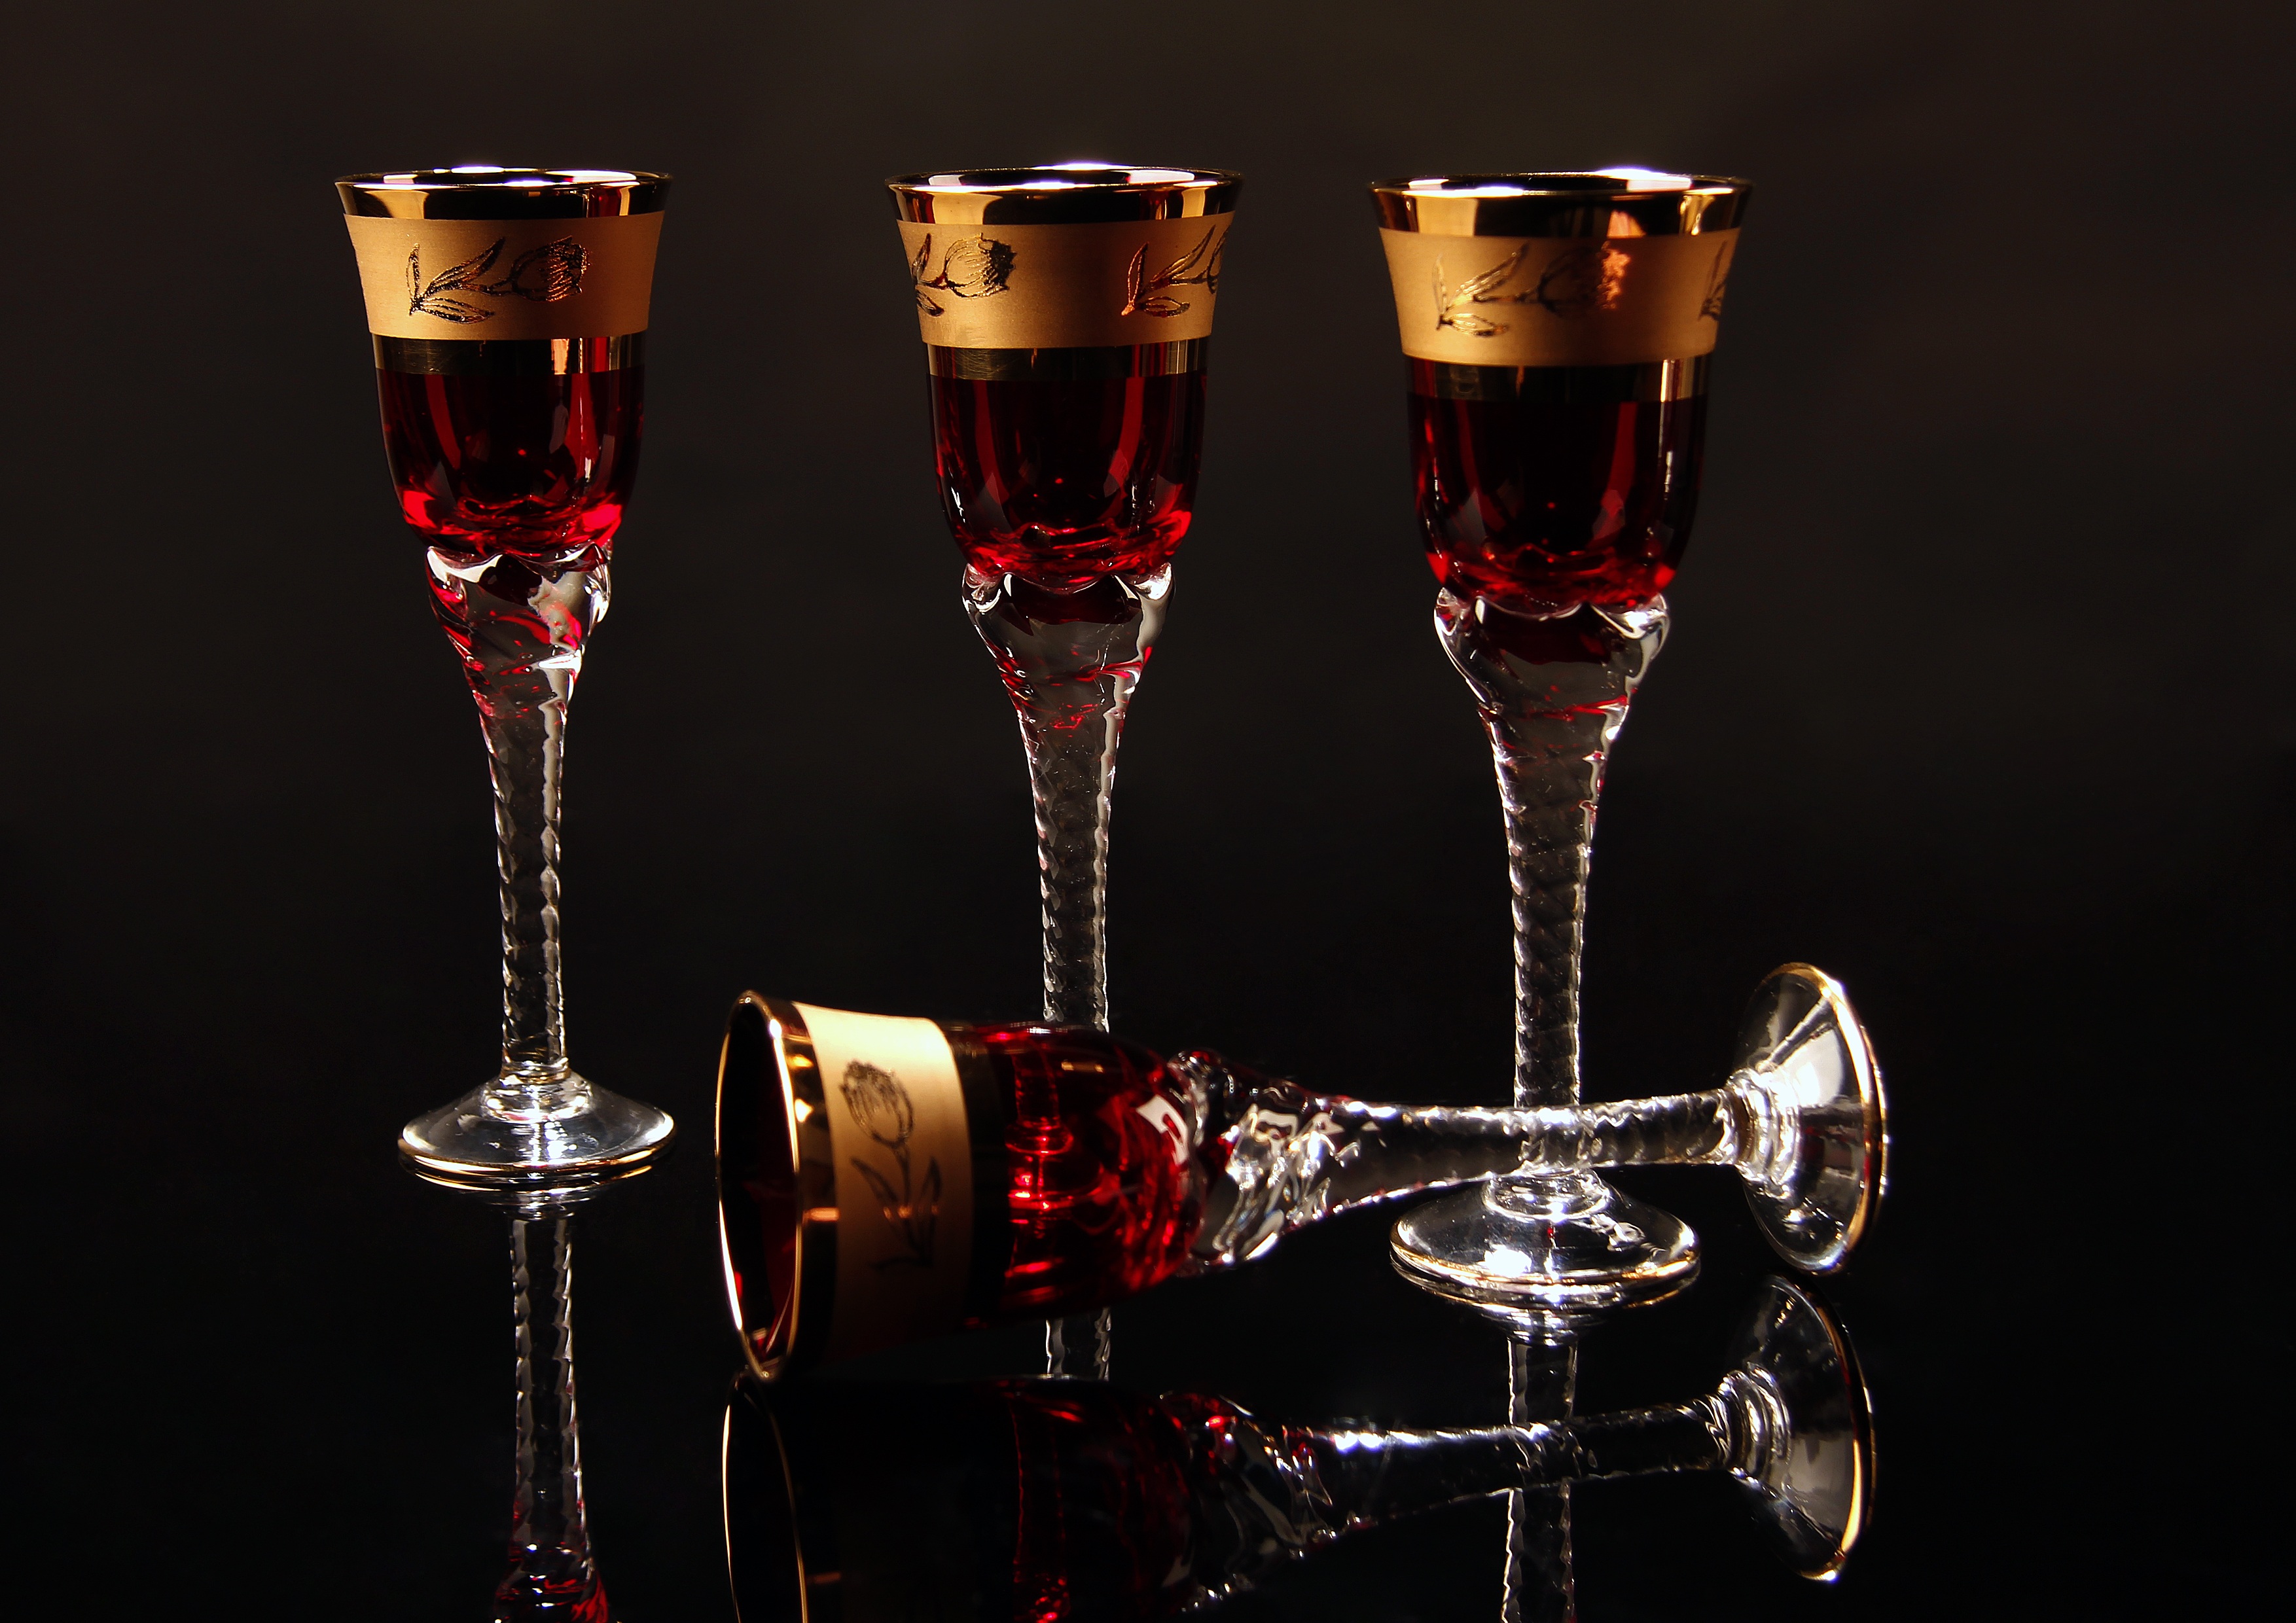
wine, glass, photo, red, color, studio, drink, drum, cut, wine glass, edge, curves, minimalism, champagne, simplicity, stemware, light background, alcoholic beverage, drinkware, champagne stemware